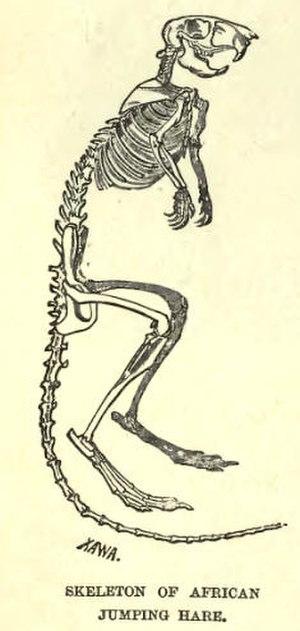
Pedetes capensis est une espèce de rongeurs de la famille des Pedetidés.